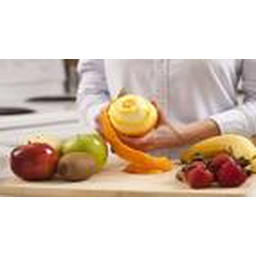
Label: trash